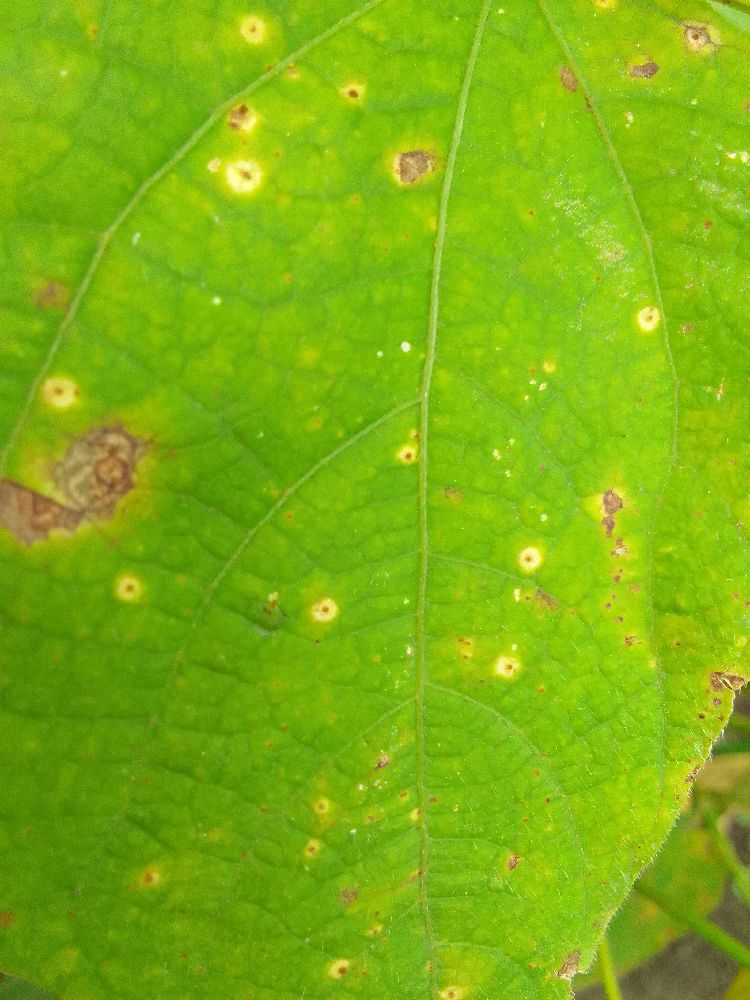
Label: rust